Herb Kawainui Kāne

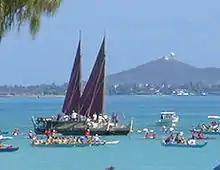
"Hōkūleʻa" at Kailua Beach, May 1 2005

"What intrigued me was to see, if by building this canoe and putting it to active use and taking it out on a cruise throughout the Hawaiian islands, introducing it to the Hawaiian people, training Hawaiians to sail it, if this would not stimulate shock waves or ripple effect throughout the culture- in music and dance and the crafts. And we know it did."